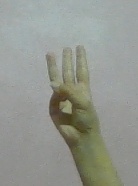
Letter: thaa